Tel Megiddo

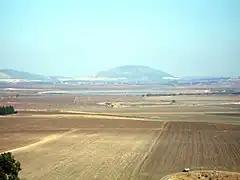
A view of Jezreel Valley and Mount Tabor from Megiddo

Megiddo is south of Kibbutz Megiddo by . Today, Megiddo Junction is on the main road connecting the center of Israel with lower Galilee and the north. It lies at the northern entrance to Wadi Ara, an important mountain pass connecting the Jezreel Valley within Israel's coastal plain.